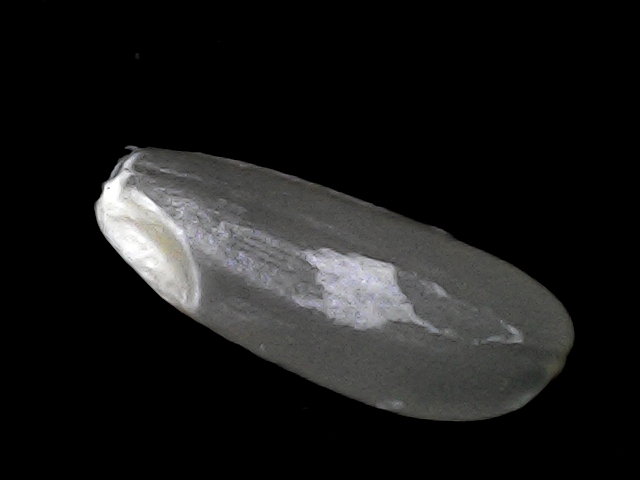
Rice variety: BD30